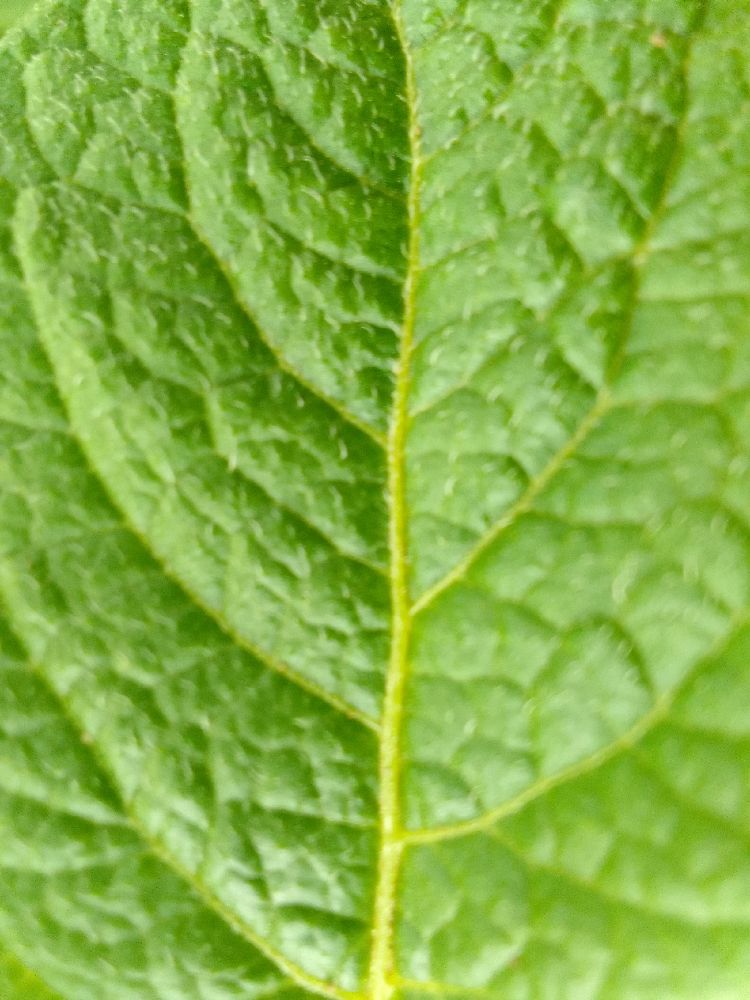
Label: Healthy